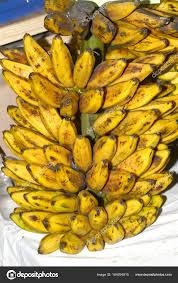
Label: banana